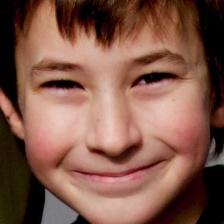
Label: faces